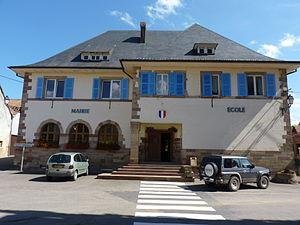
Heiligenberg est une commune française située dans le département du Bas-Rhin, en région Grand Est.